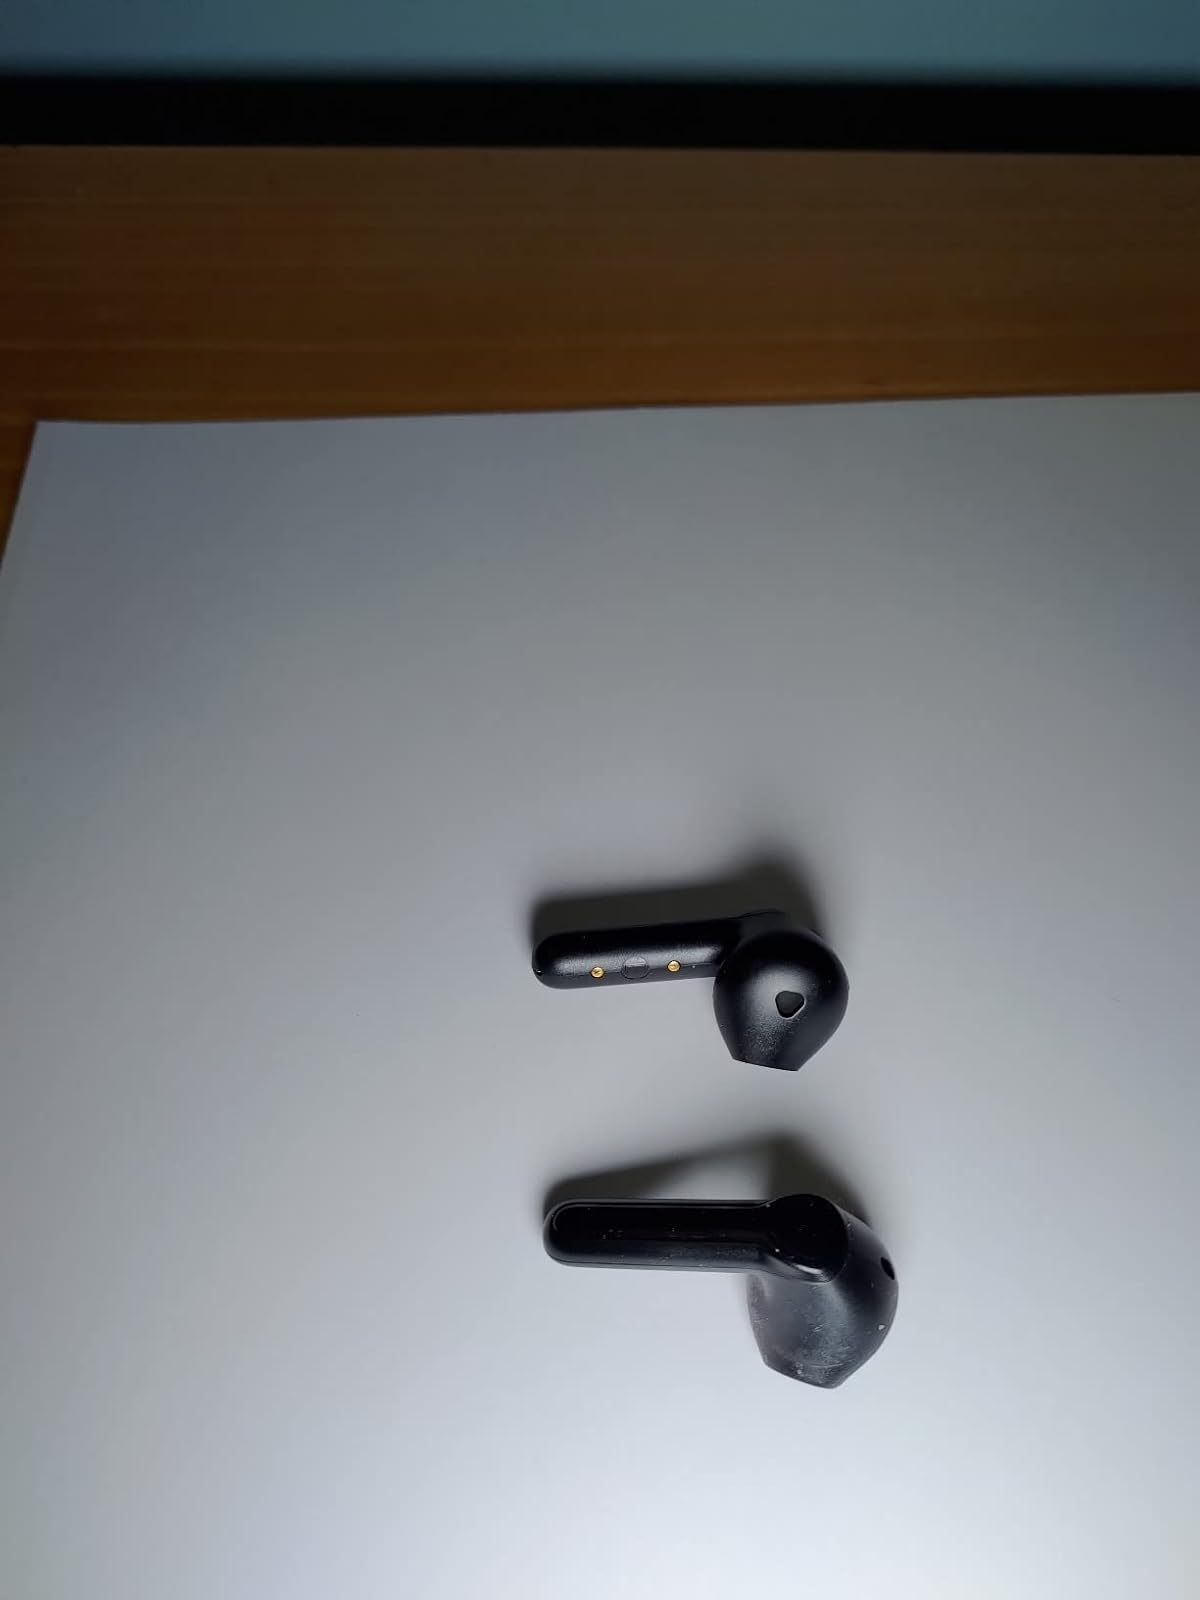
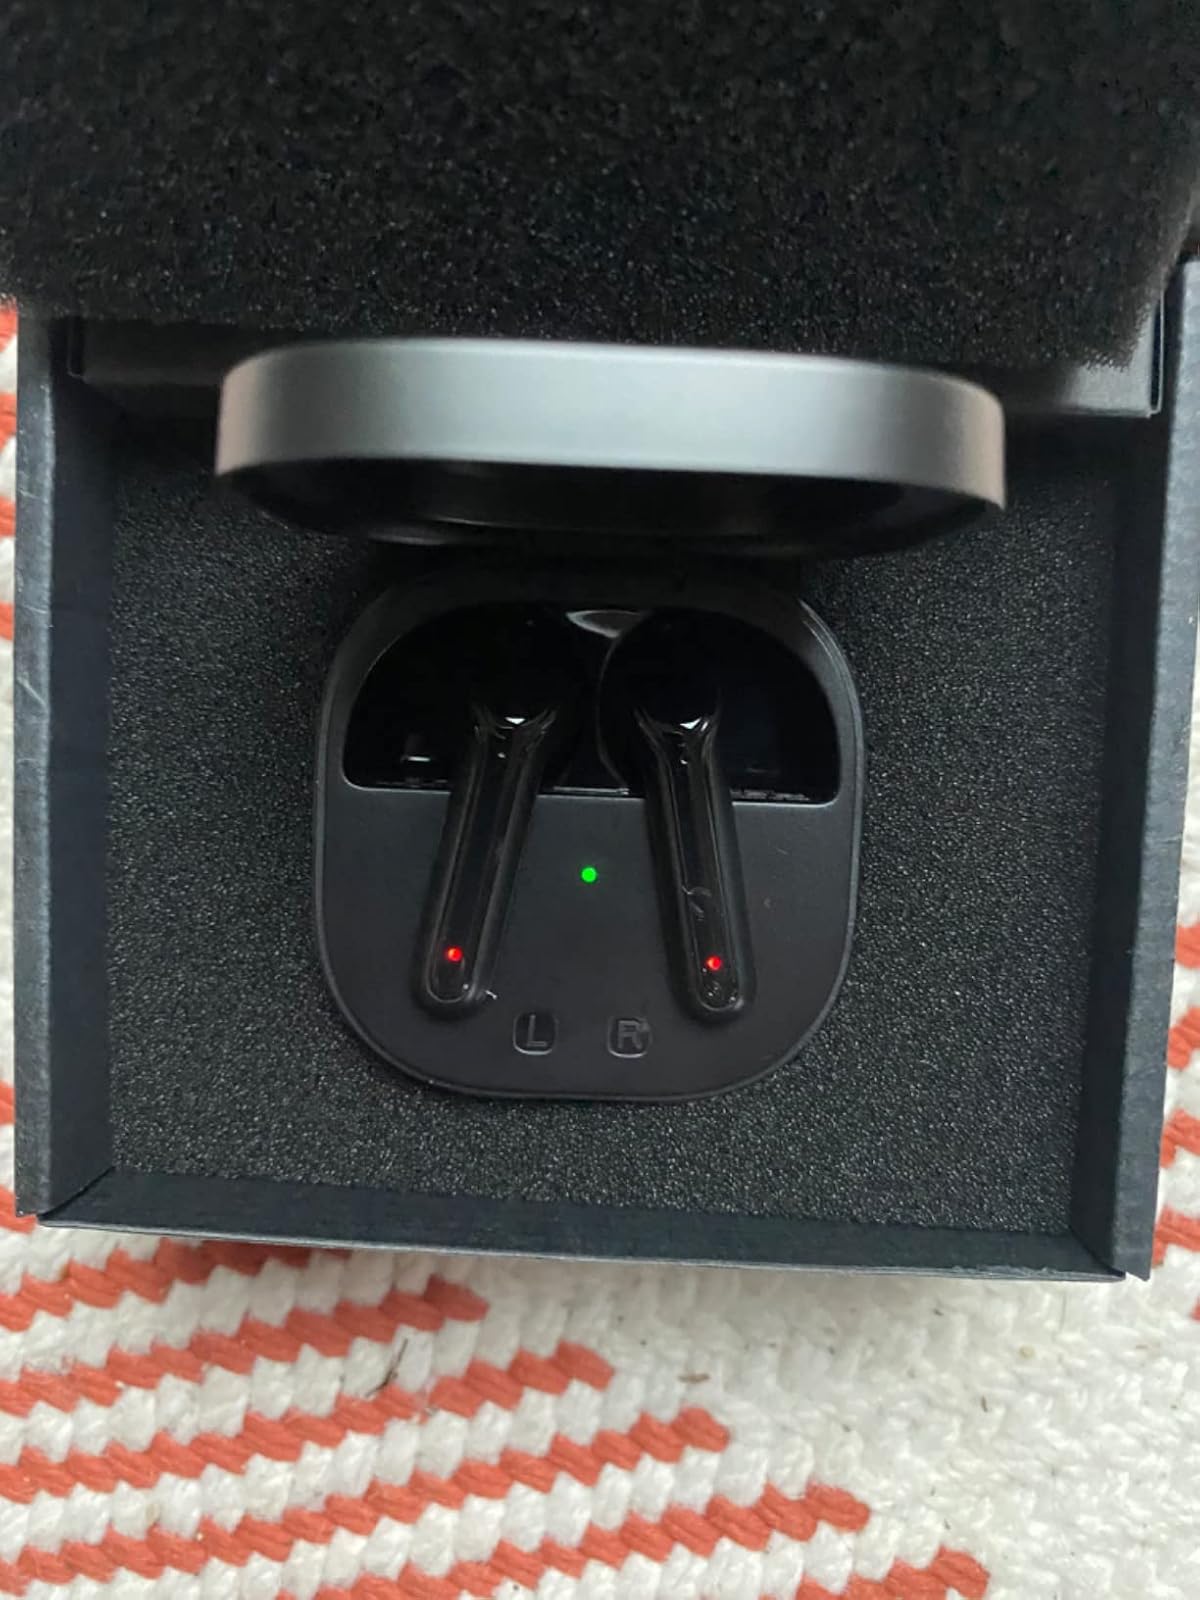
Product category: earbuds
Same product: yes